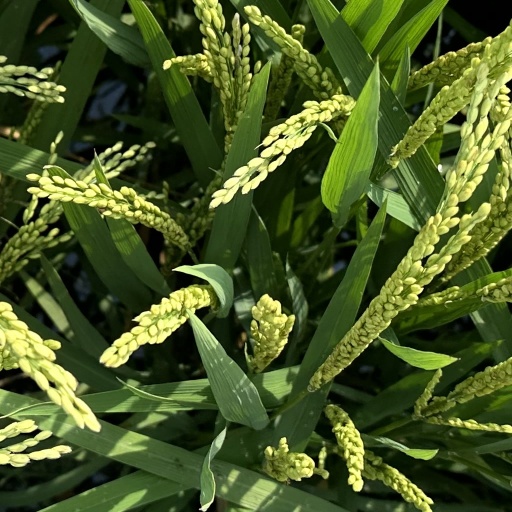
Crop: rice